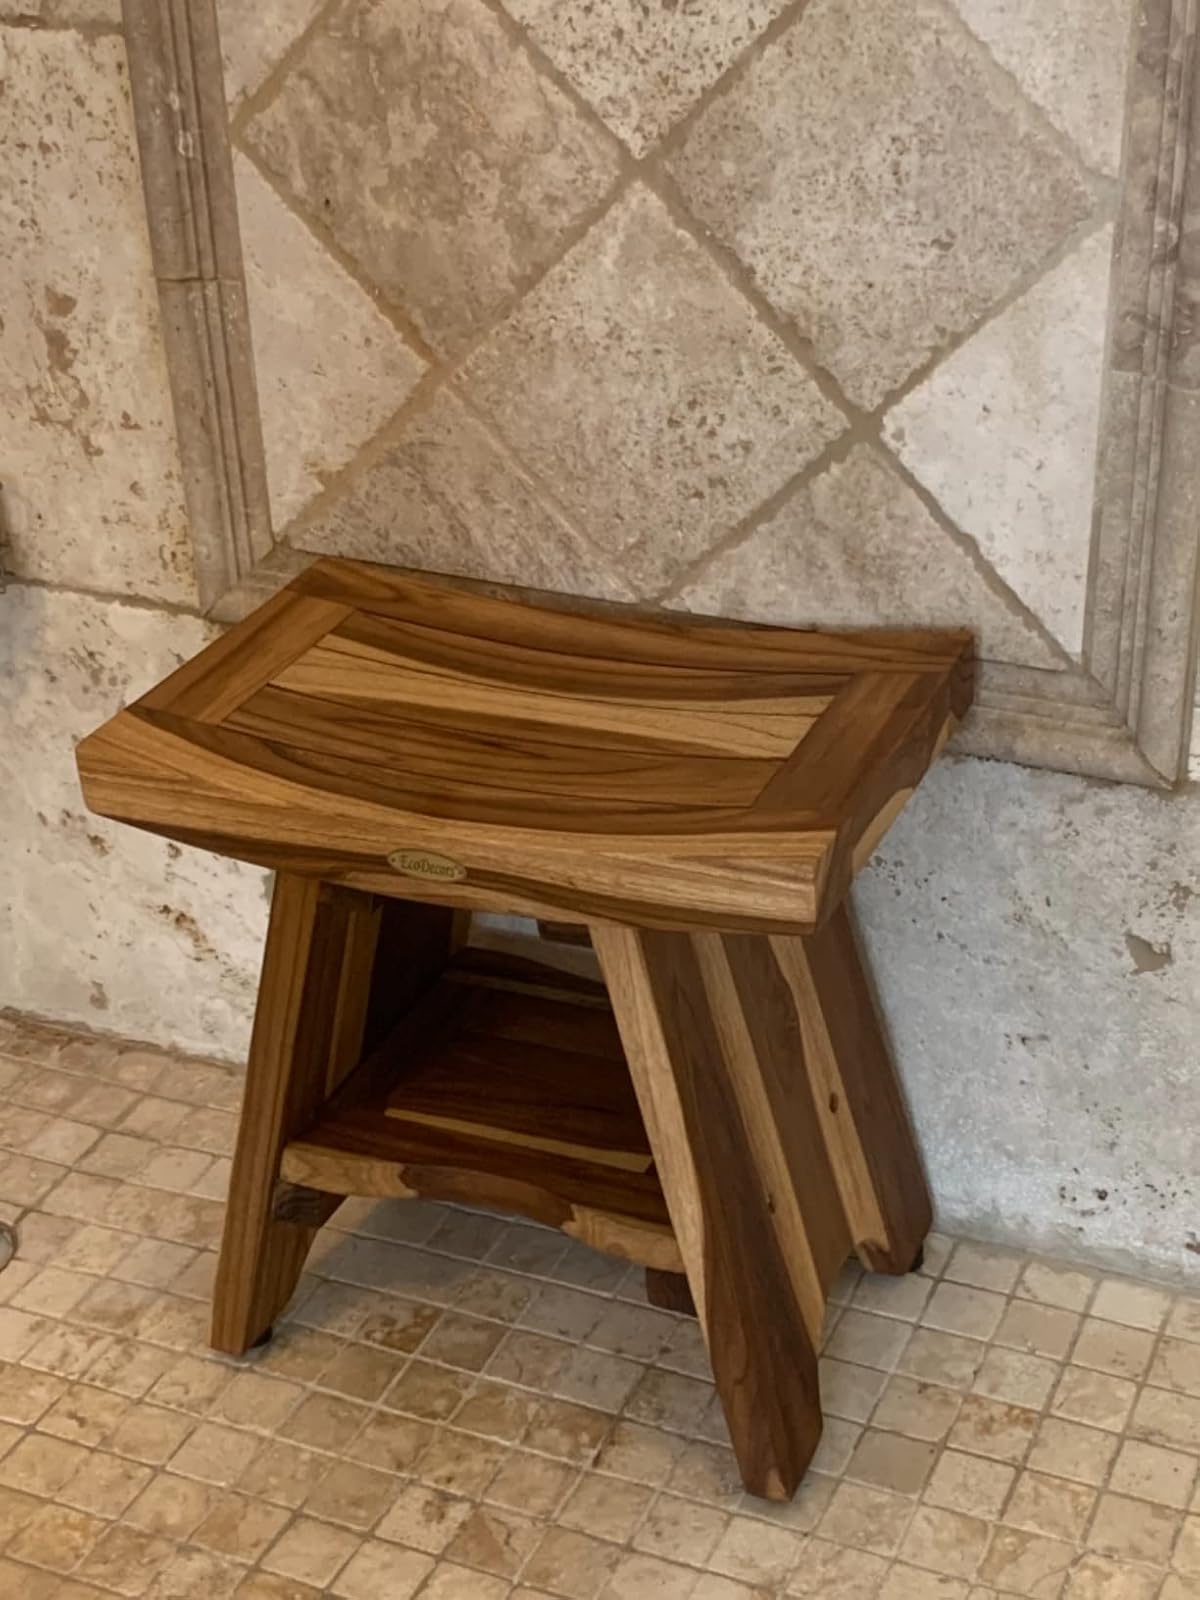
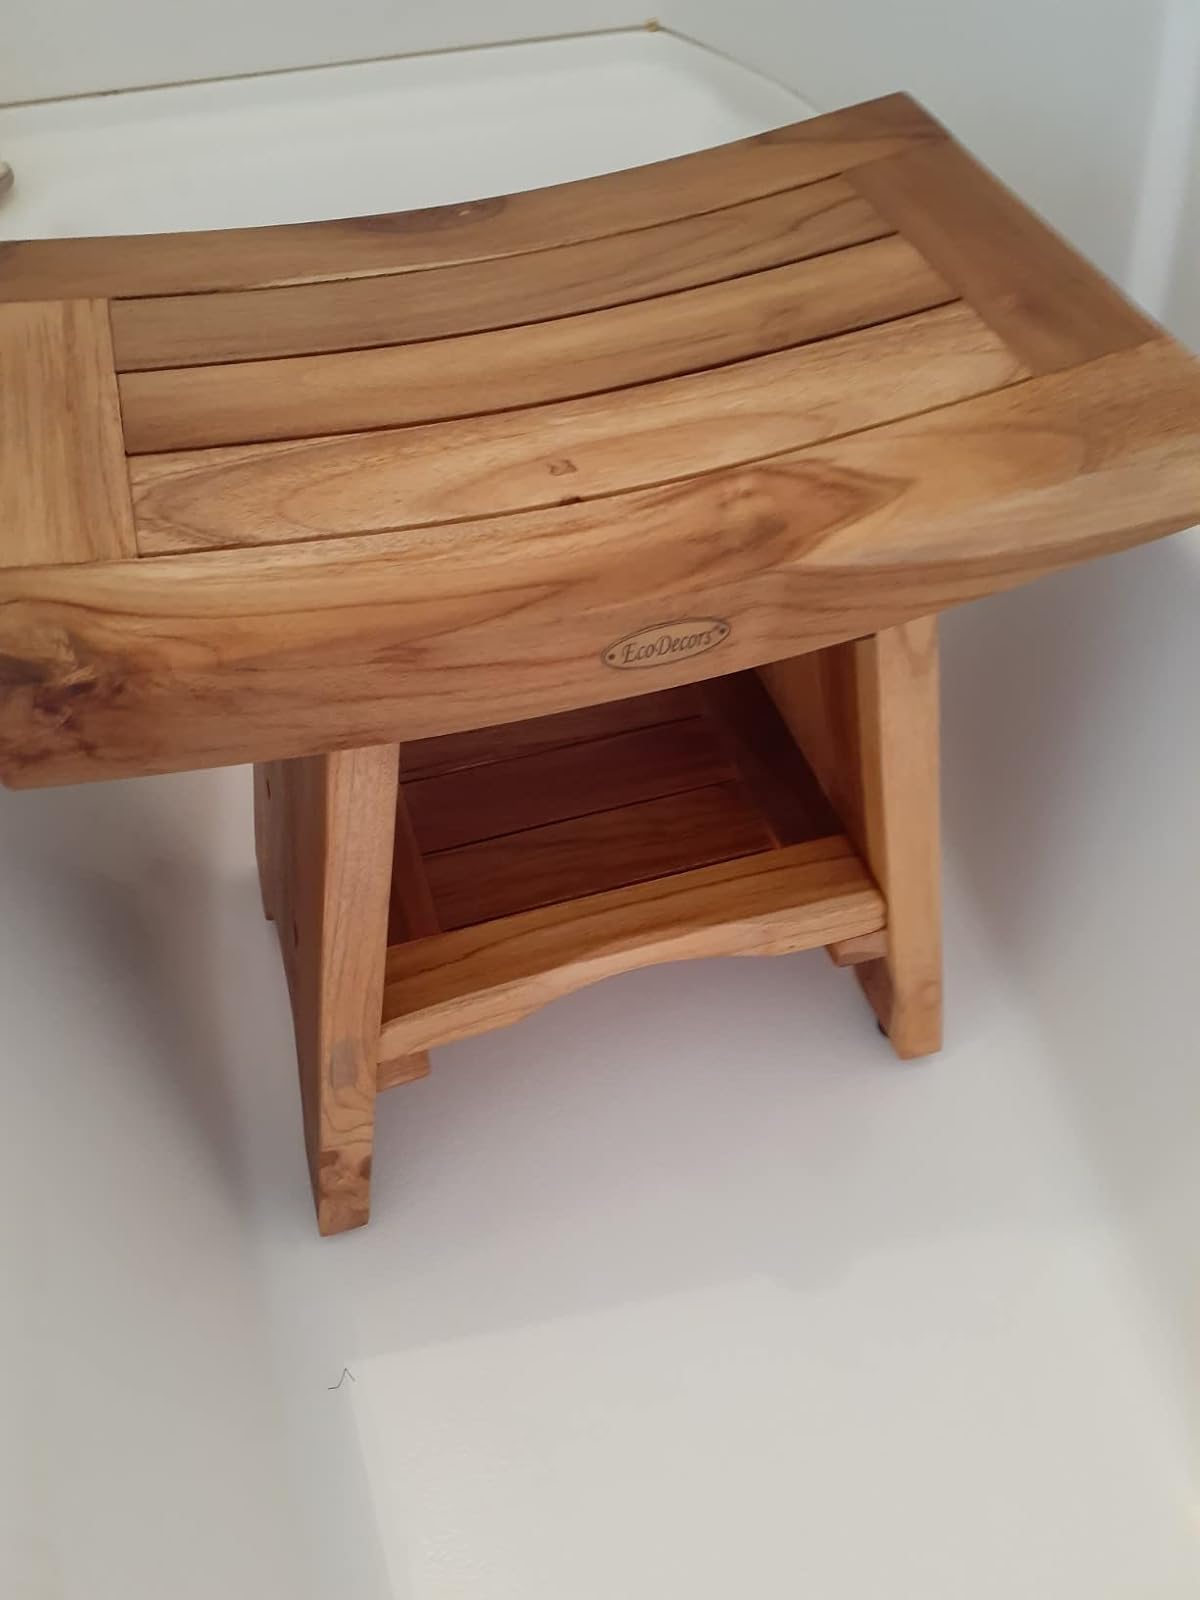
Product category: stool
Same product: yes